Marchamalo salt flats

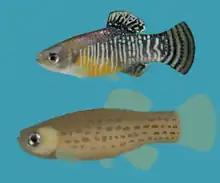
Male (top) and female (bottom) fartet

Las Amoladeras Beach protects a small remnant of the former dune vegetation that once covered all of La Manga del Mar Menor, featuring species typical of these ecosystems such as sea trefoil ("Lotus creticus"), marram grass ("Ammophila arenaria"), yellow everlasting ("Helichrysum stoechas"), sea daffodil ("Pancratium maritimum") and sea holly ("Eryngium maritimum").